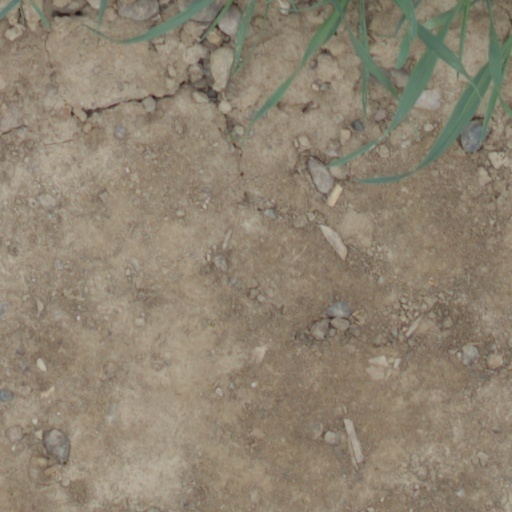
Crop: wheat